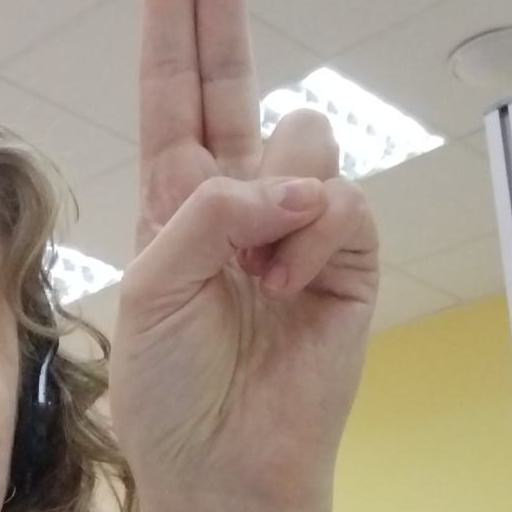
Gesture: two_up